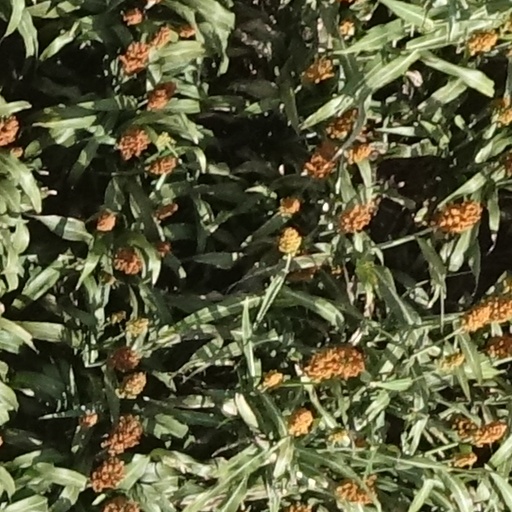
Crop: sorghum